A Chinese Odyssey Part Three

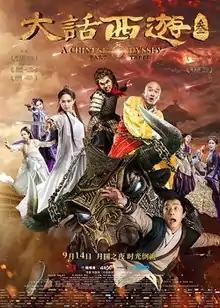
Poster

A Chinese Odyssey Part Three is a 2016 fantasy comedy drama film directed by Jeffrey Lau. A Chinese-Hong Kong co-production, it was released in China on September 14, 2016. It won the Golden Angel Award for Film at the 12th Chinese American Film Festival. The film is a sequel to parts one and two of "A Chinese Odyssey".